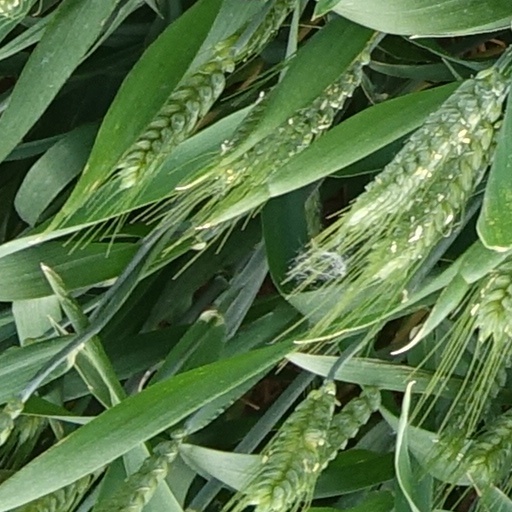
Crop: wheat